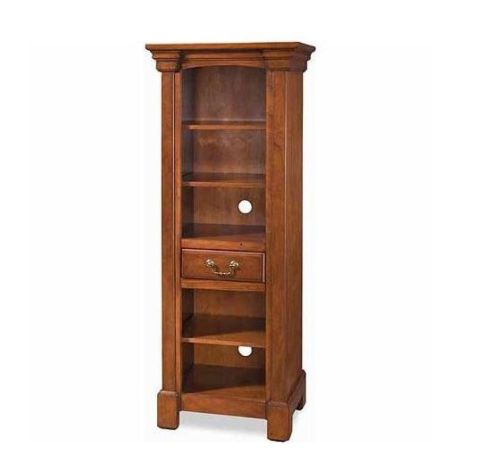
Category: cabinet